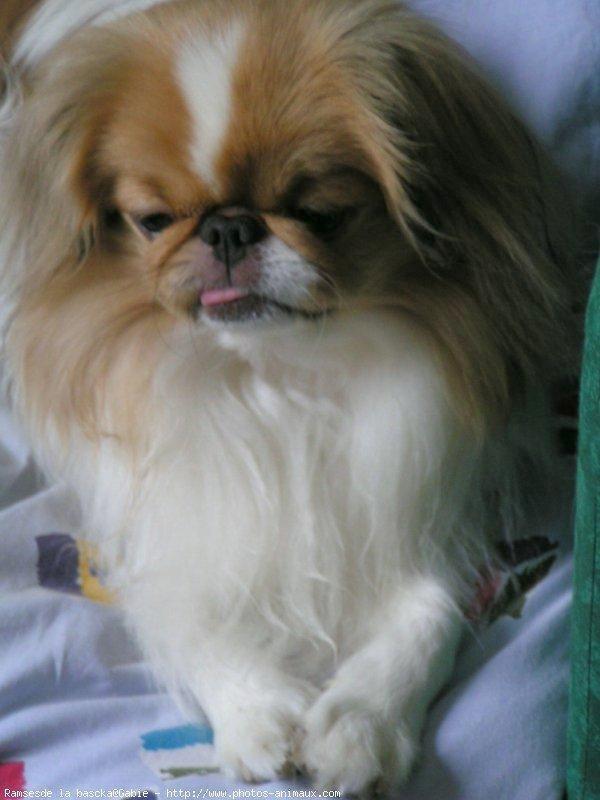
Japanese_spaniel